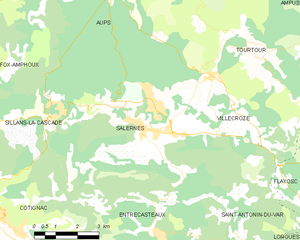
Carte des communes françaises Salernes